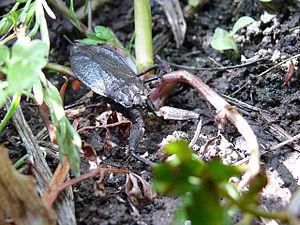
Nepa est un genre d'insectes hétéroptères, une punaise d'eau appartenant à la famille des Nepidae, communément appelés scorpions d'eau.